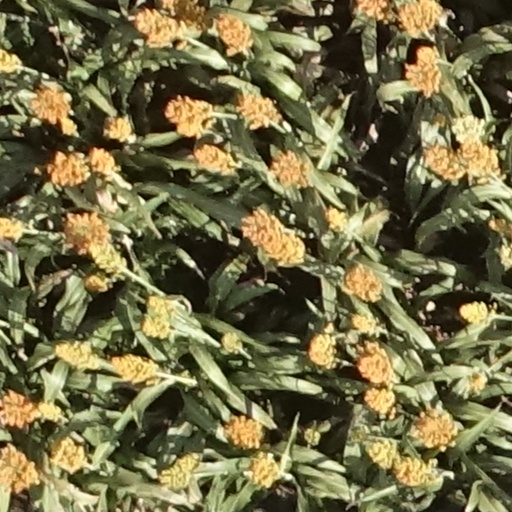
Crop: sorghum